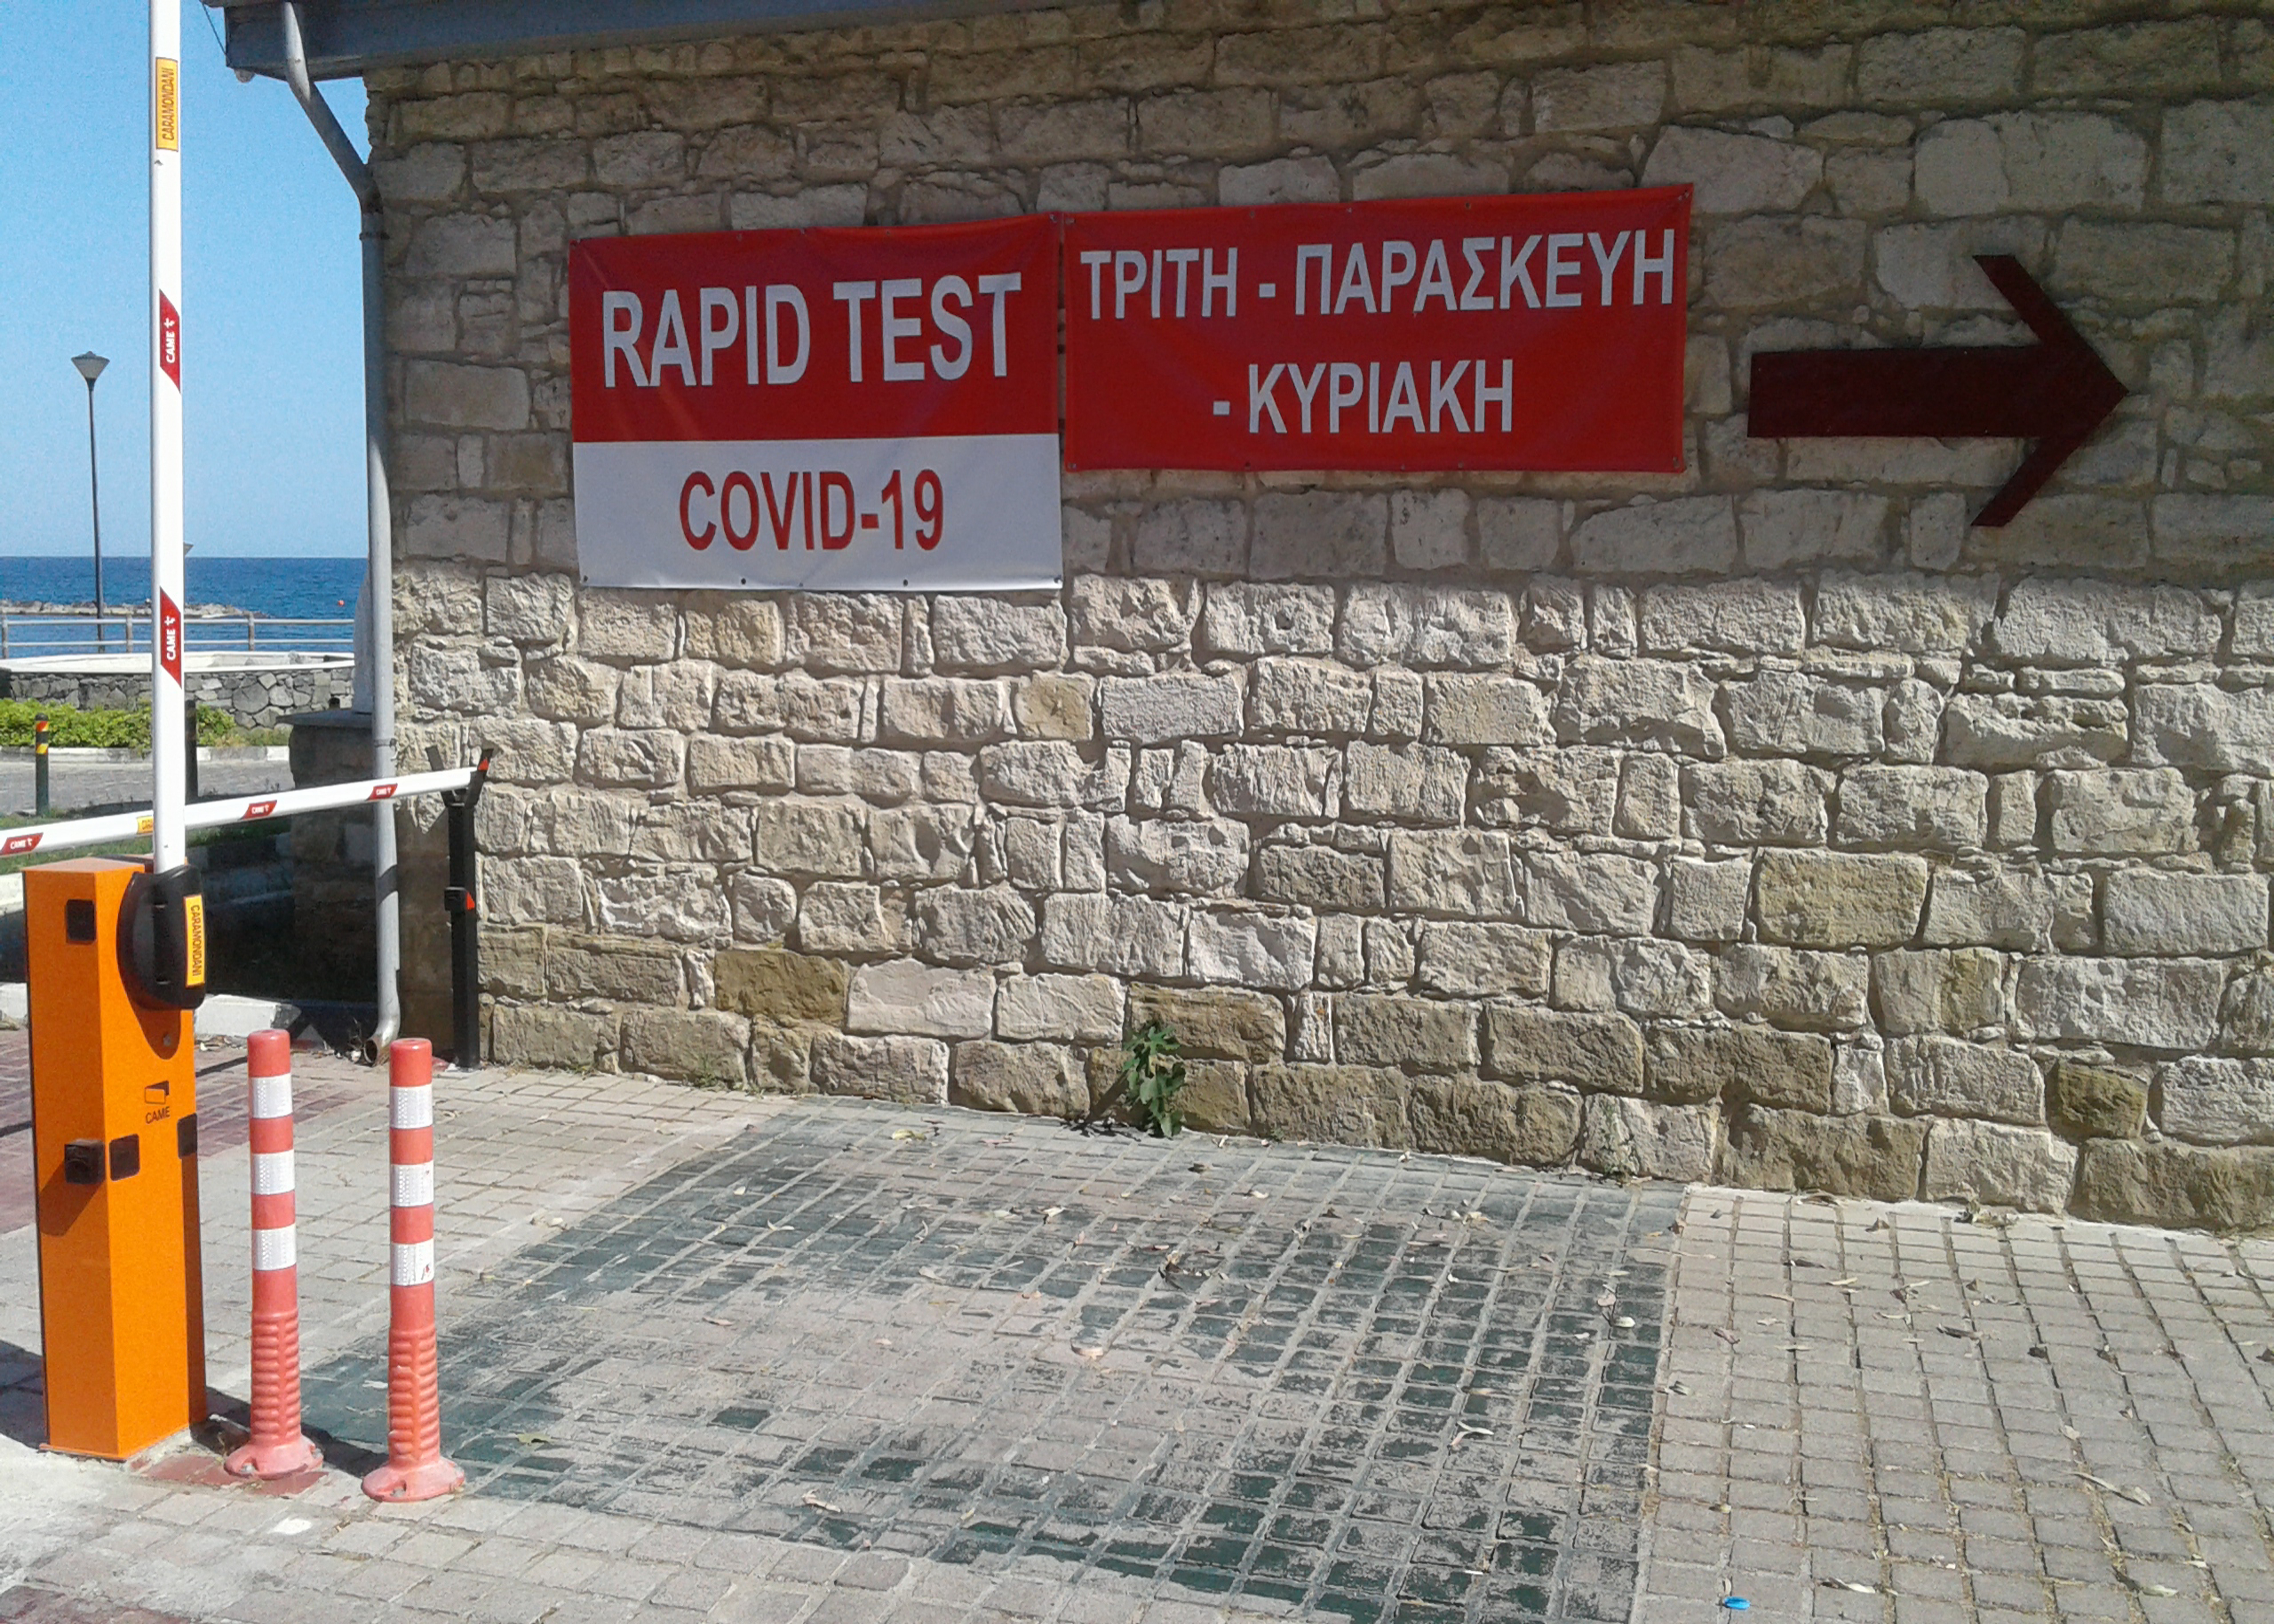
rapid test, traffic, property, road surface, asphalt, font, brickwork, brick, landmark, wood, building material, gas, flooring, sidewalk, facade, road, city, composite material, plant, concrete, signage, slope, street furniture, tar, sign, town, cobblestone, street, stone wall, advertising, landscape, barricade, sky, rock, curb, transport, public utility